Toronto FC Academy

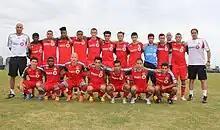
Team in 2012

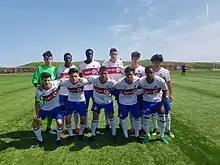
U20 team 2017

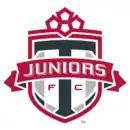

The following players have joined the Toronto FC first team on homegrown player contracts after having previously been a Toronto FC Academy player (players in bold are currently part of the team) (as of May 21, 2024):